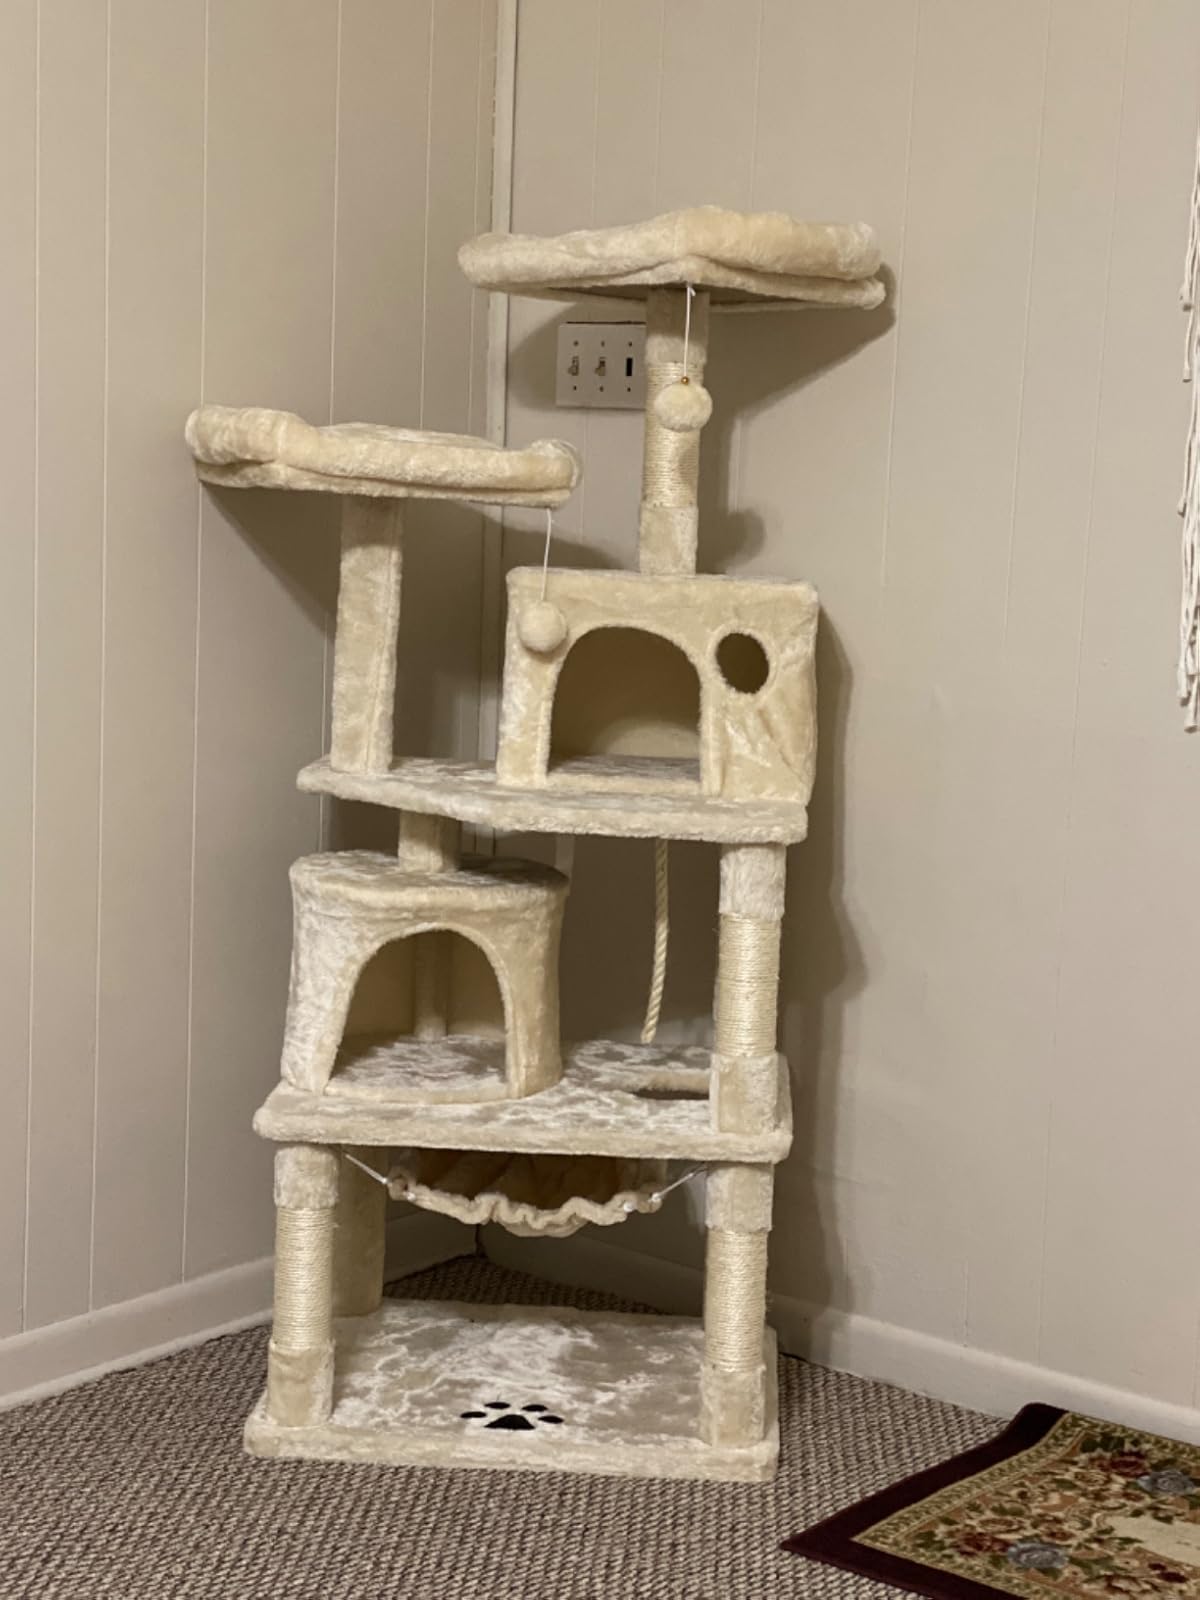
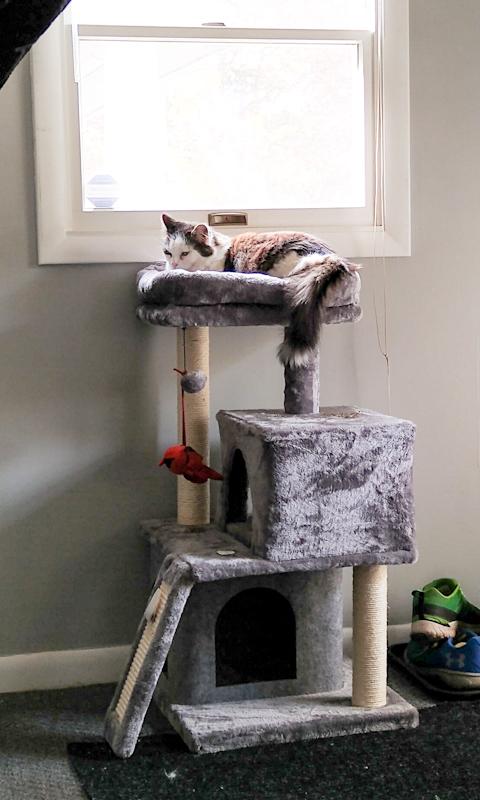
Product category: items_cat tree
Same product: no